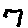
Label: 7